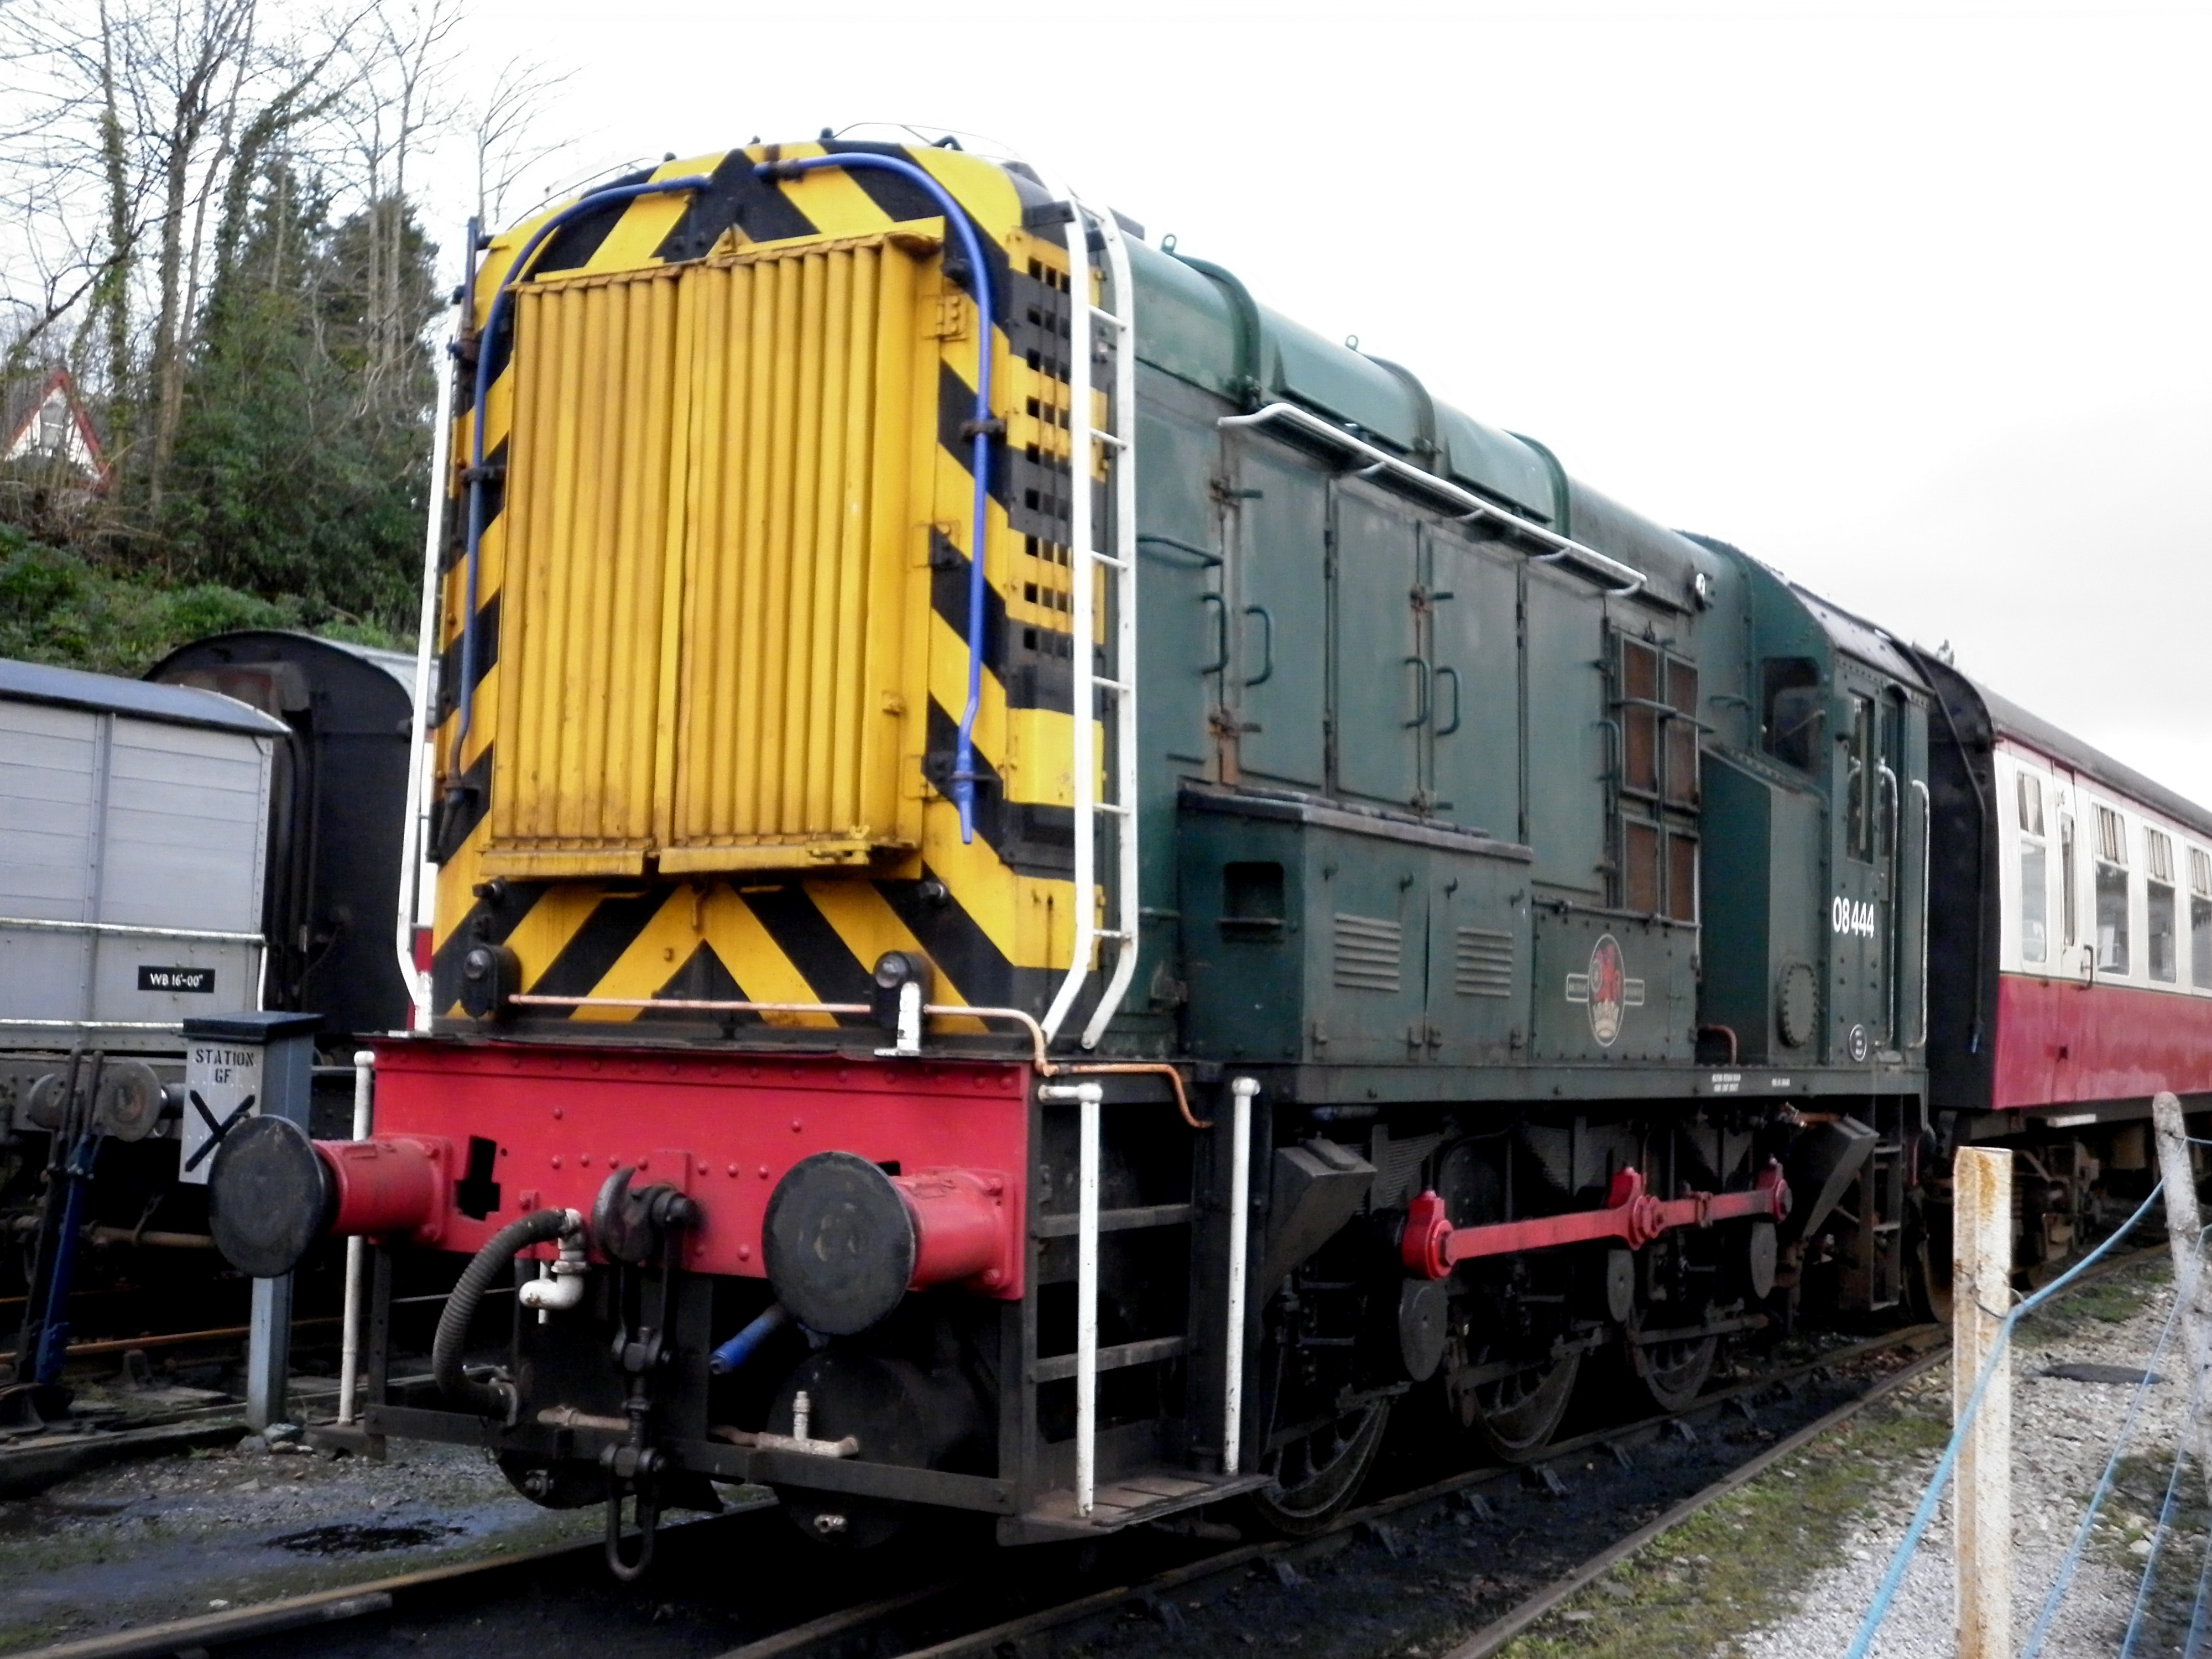
track, railway, railroad, car, wheel, wagon, window, train, commute, underground, motion, transit, transport, sign, distance, vehicle, journey, station, industrial, machine, industry, freight, speed, trip, modern, public transport, power, departure, locomotive, design, rails, cargo, engine, move, public, diesel, carriage, iron, classic, caboose, fast, depot, destination, passenger, rail transport, land vehicle, freight car, rolling stock, railroad car, passenger car